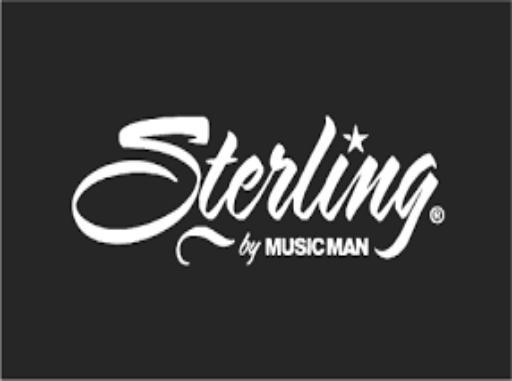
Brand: music man-1
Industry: Leisure